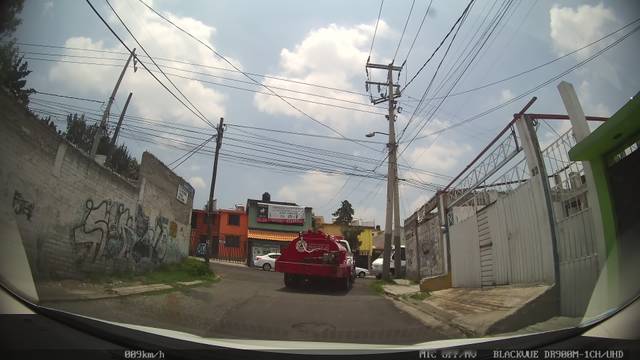
Region: Mexico
Coordinates: 19.471, -99.247